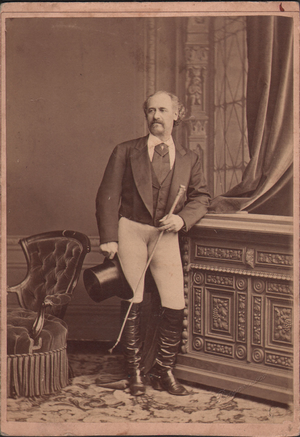
L'Italien Gaetano Ciniselli (1815−1881), patriarche d'une grande famille de cirque, écuyer et dresseur de chevaux, fut formé par le célèbre maître d'équitation français François Baucher (1796−1873). Jouissant d'une grande renommée en Europe, il fonda et dirigea en